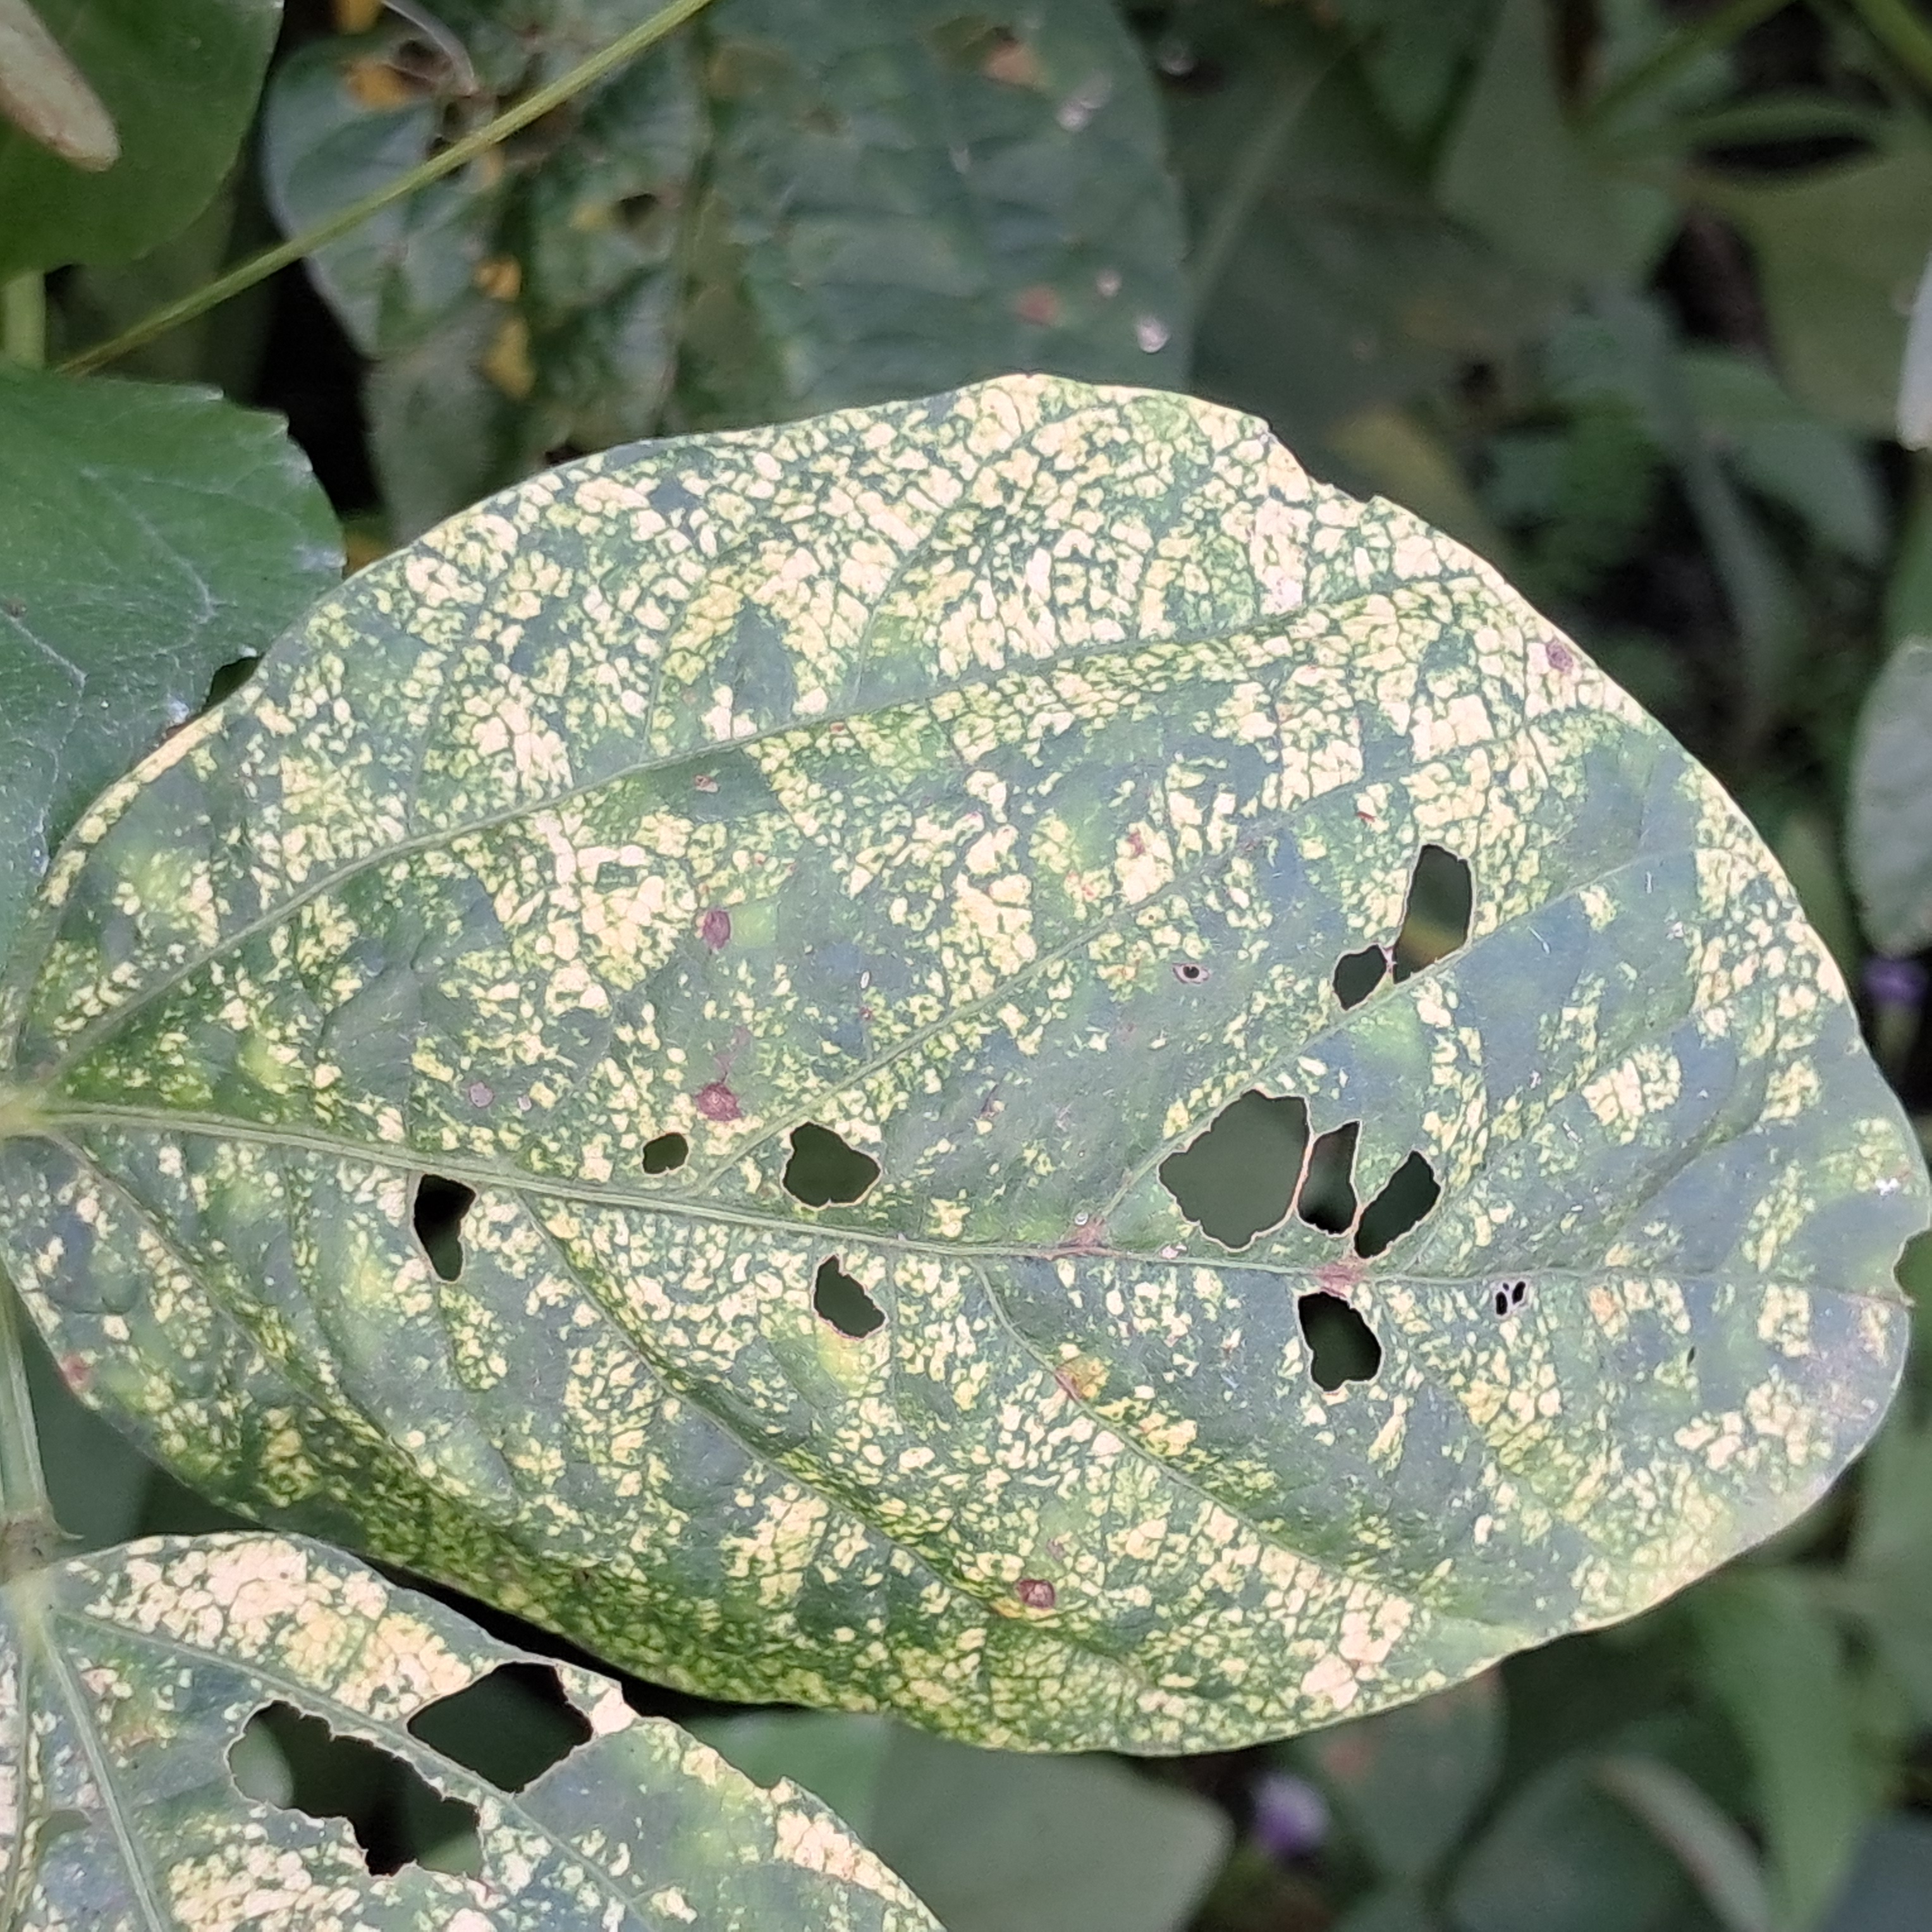
Label: Mosaic